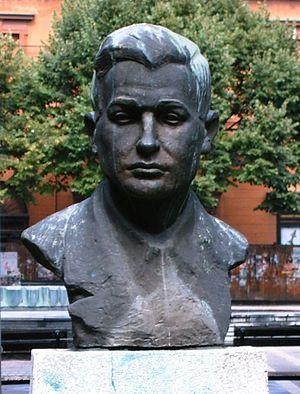
Géza Csáth est un écrivain, psychiatre et critique musical hongrois. Il était le cousin de Dezső Kosztolányi. Il est connu pour l'atmosphère sombre et étrange de ses nouvelles, pour son Journal où il fait figure de séducteur invétéré, et pour sa santé mentale vacillante.